Pavlos Karolidis

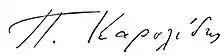
His signature

Karolidis's initial research, during the 1870s and 1880s, was focused on his home region of Cappadocia, with the publication of "Kappadokika, a historical and archaeological dissertation on Cappadocia" in 1874 and his studies on the city of Comana and the Cappadocian Greek dialect published in 1882 and 1885 respectively.